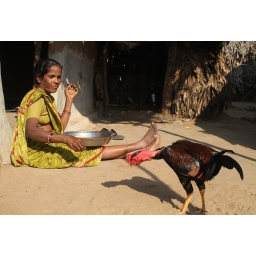
A woman feeds her chicken in the fishermen colony on the beach near the Sun Temple, Konark.